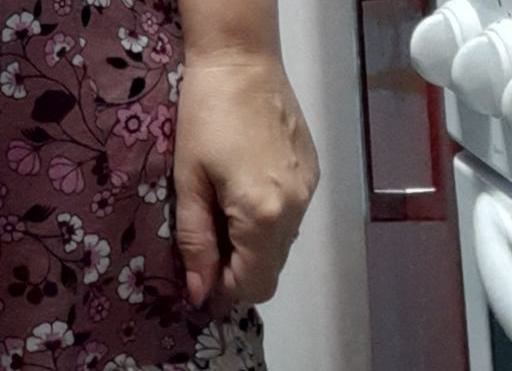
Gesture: no_gesture